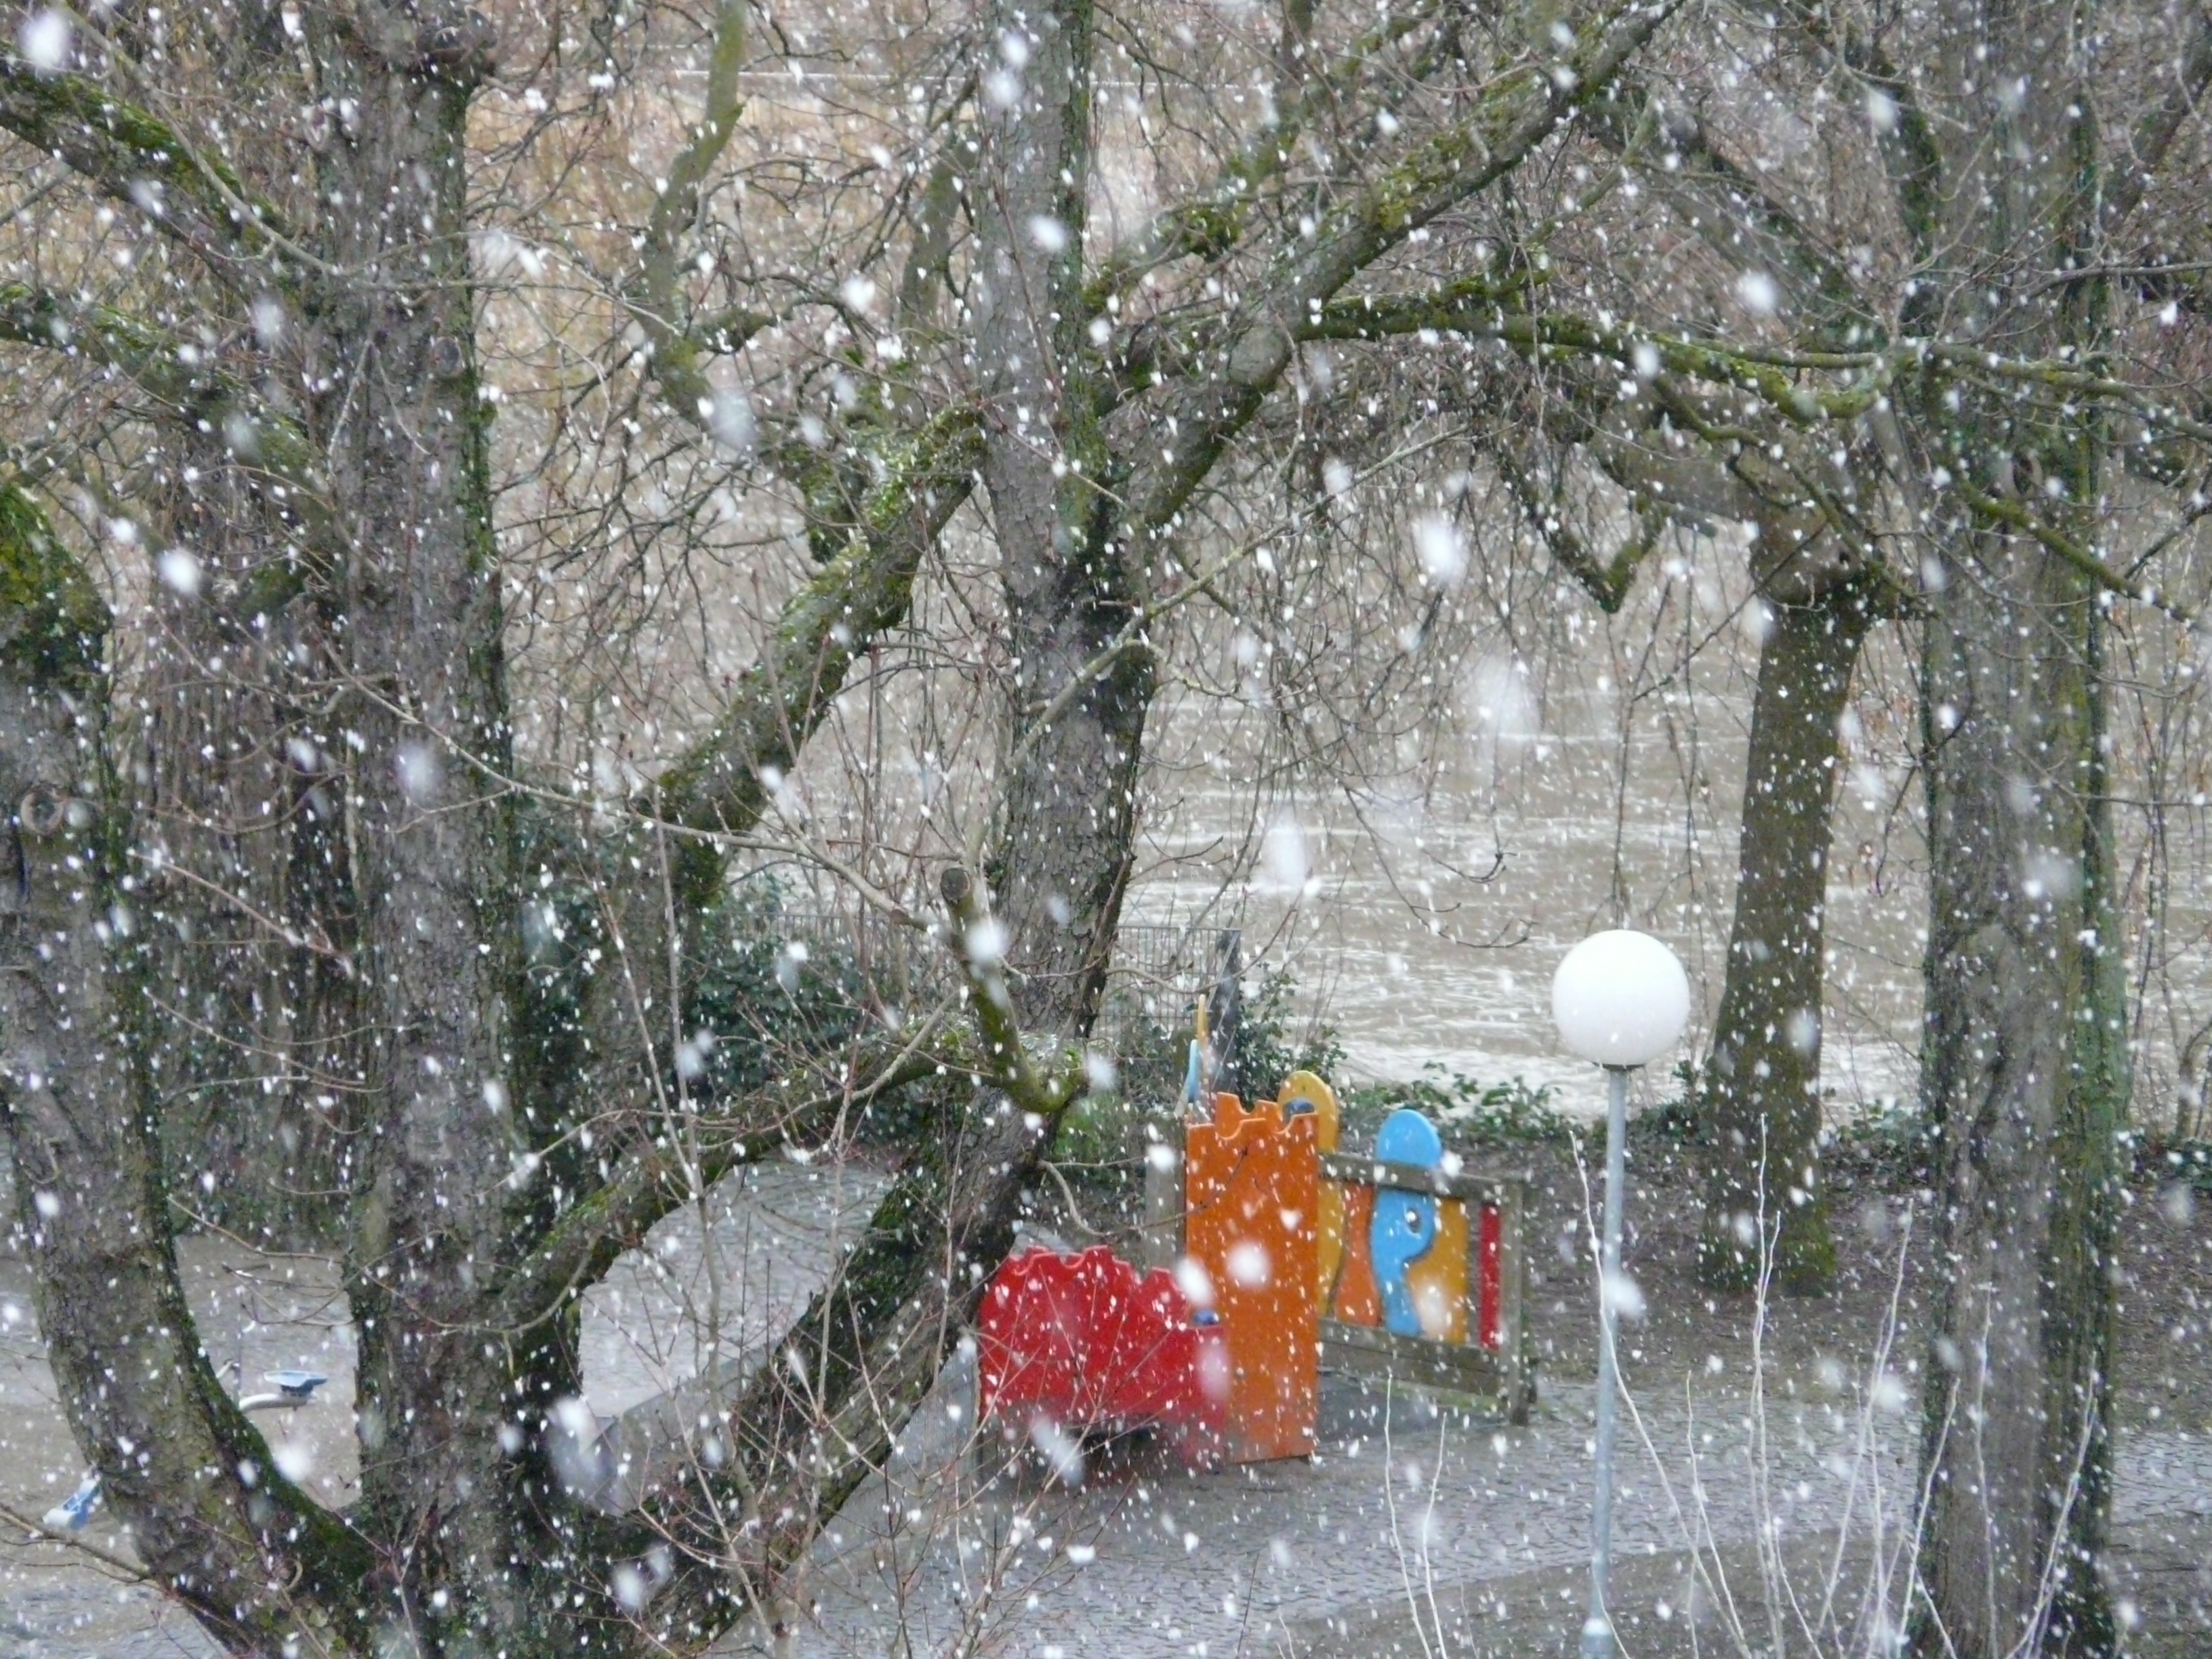
tree, branch, snow, cold, winter, white, ice, weather, season, flake, snowfall, trees, icy, overview, blizzard, bad, winter dream, snowflakes, freezing, snow storms